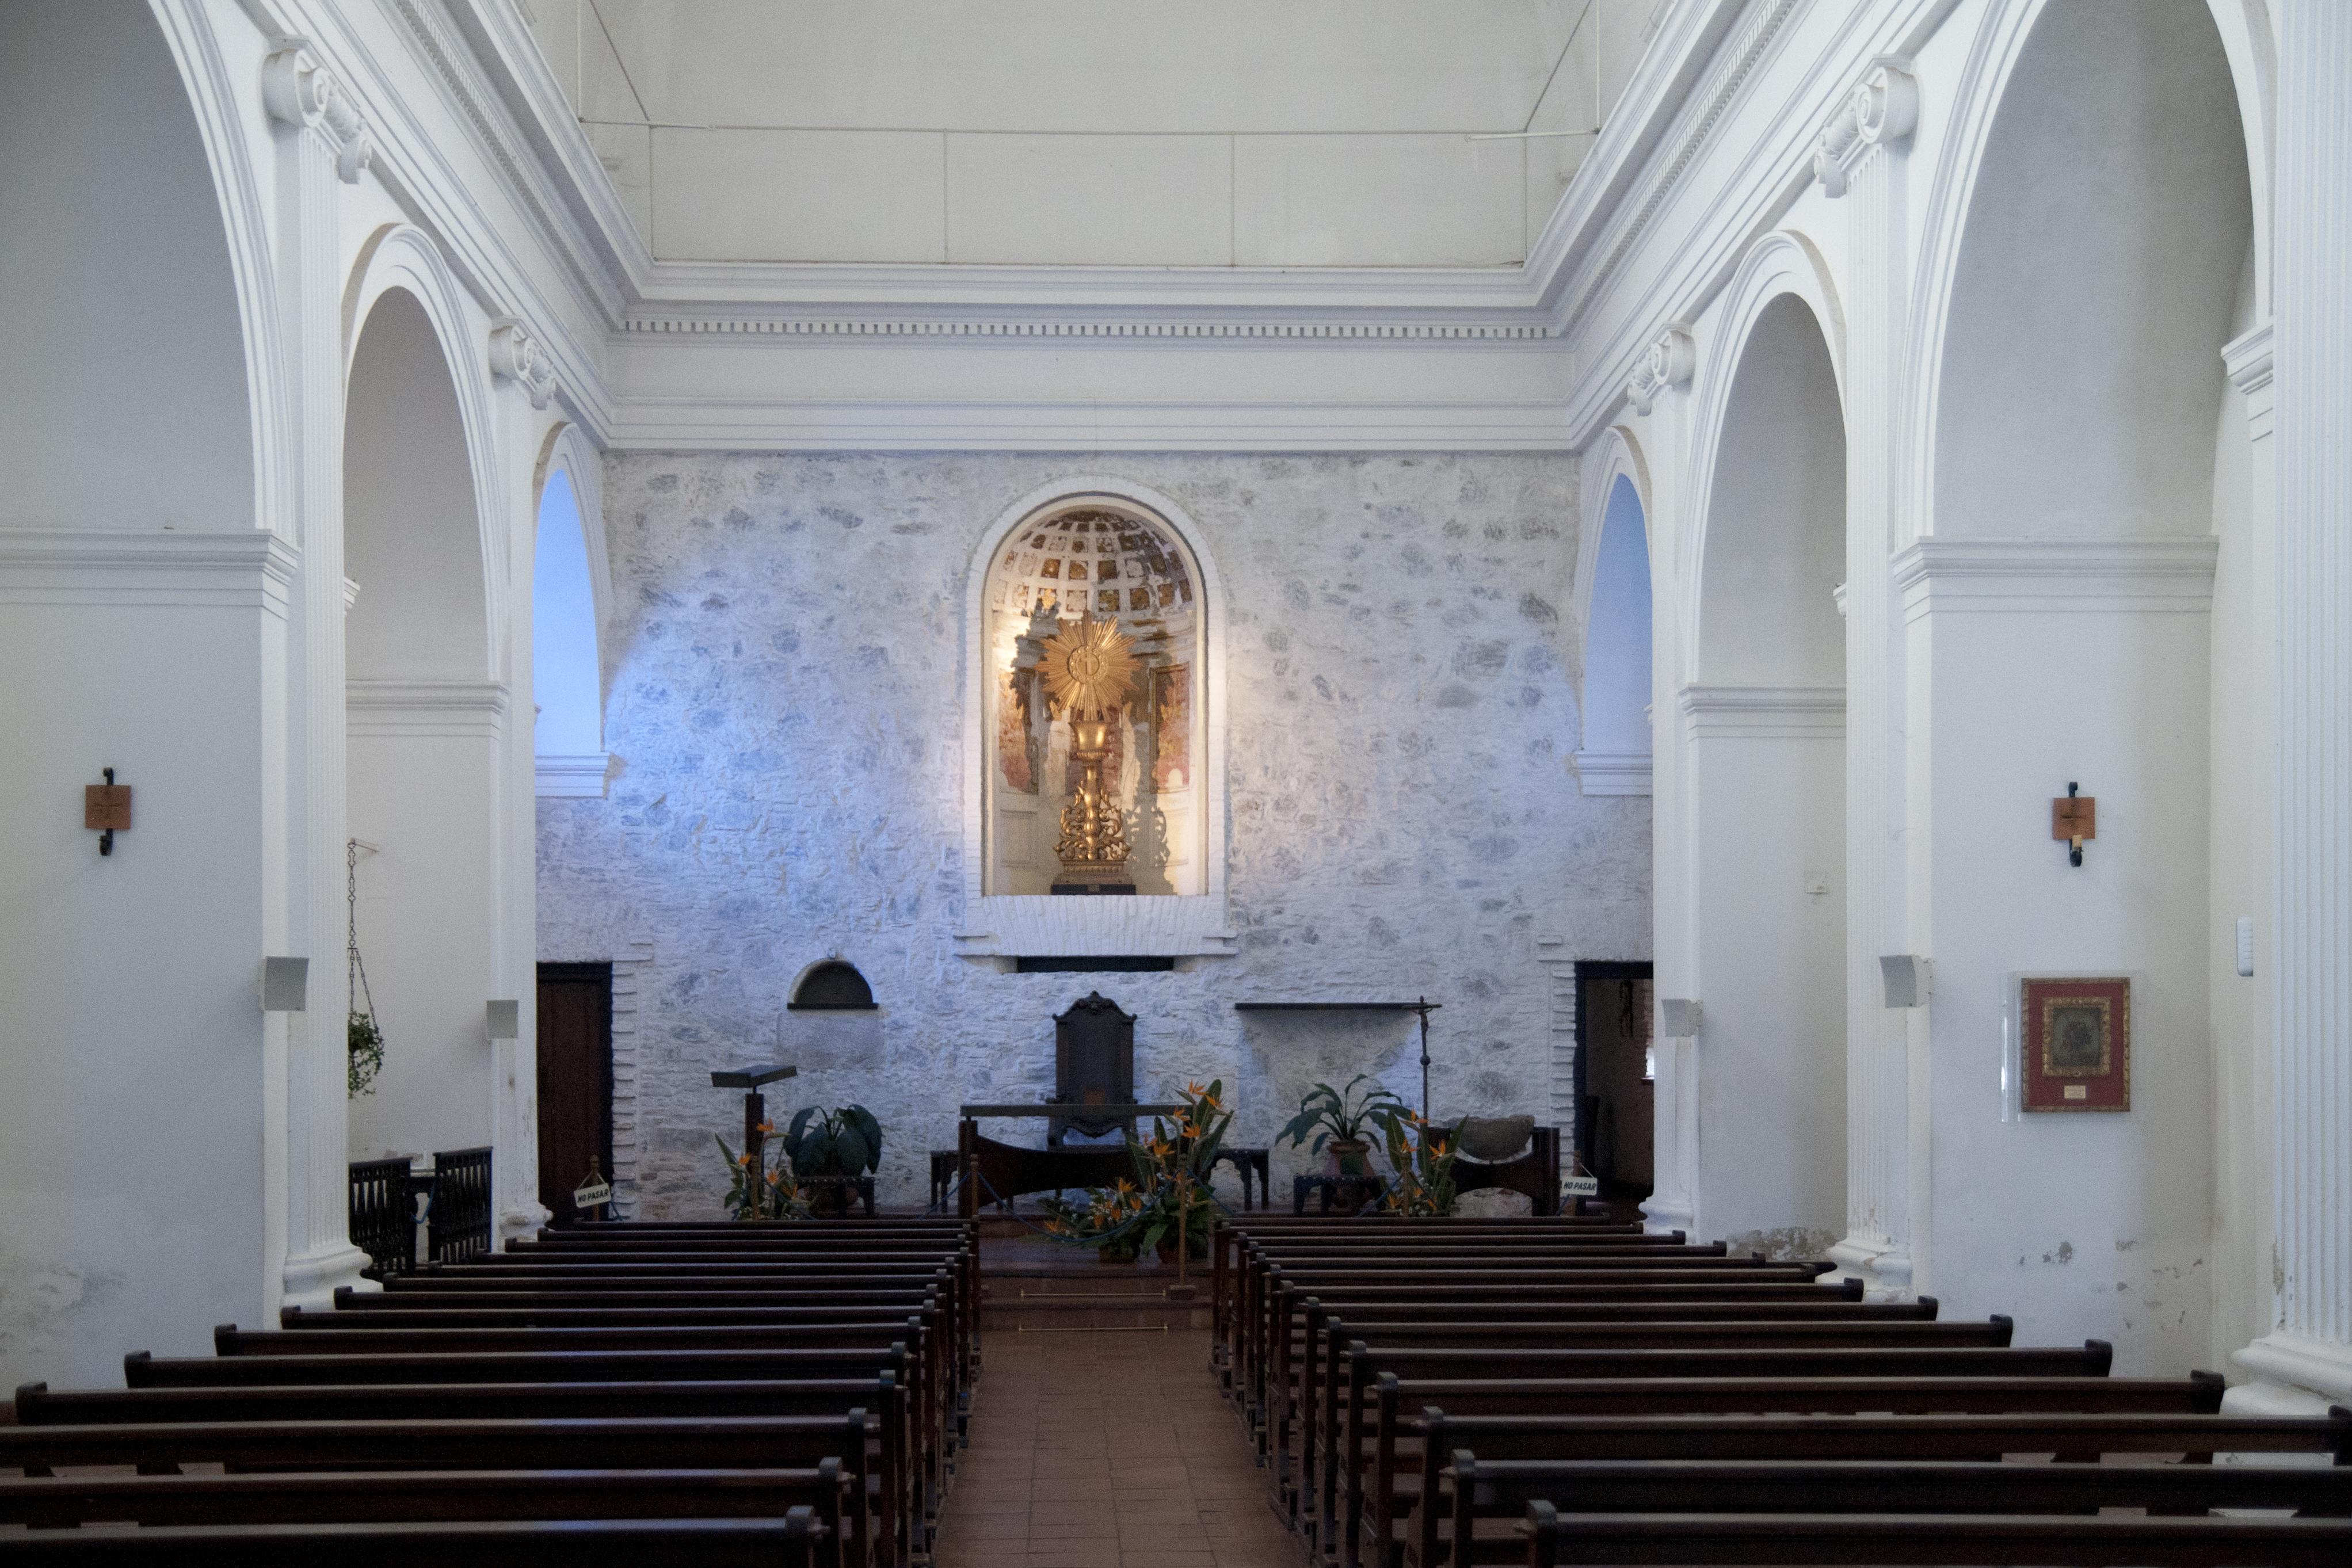
building, church, cathedral, chapel, nikon, place of worship, synagogue, argentina, buenosaires, aires, d300, approved